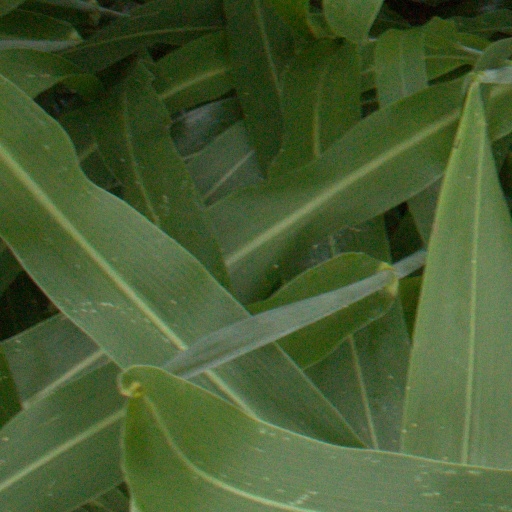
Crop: sorghum